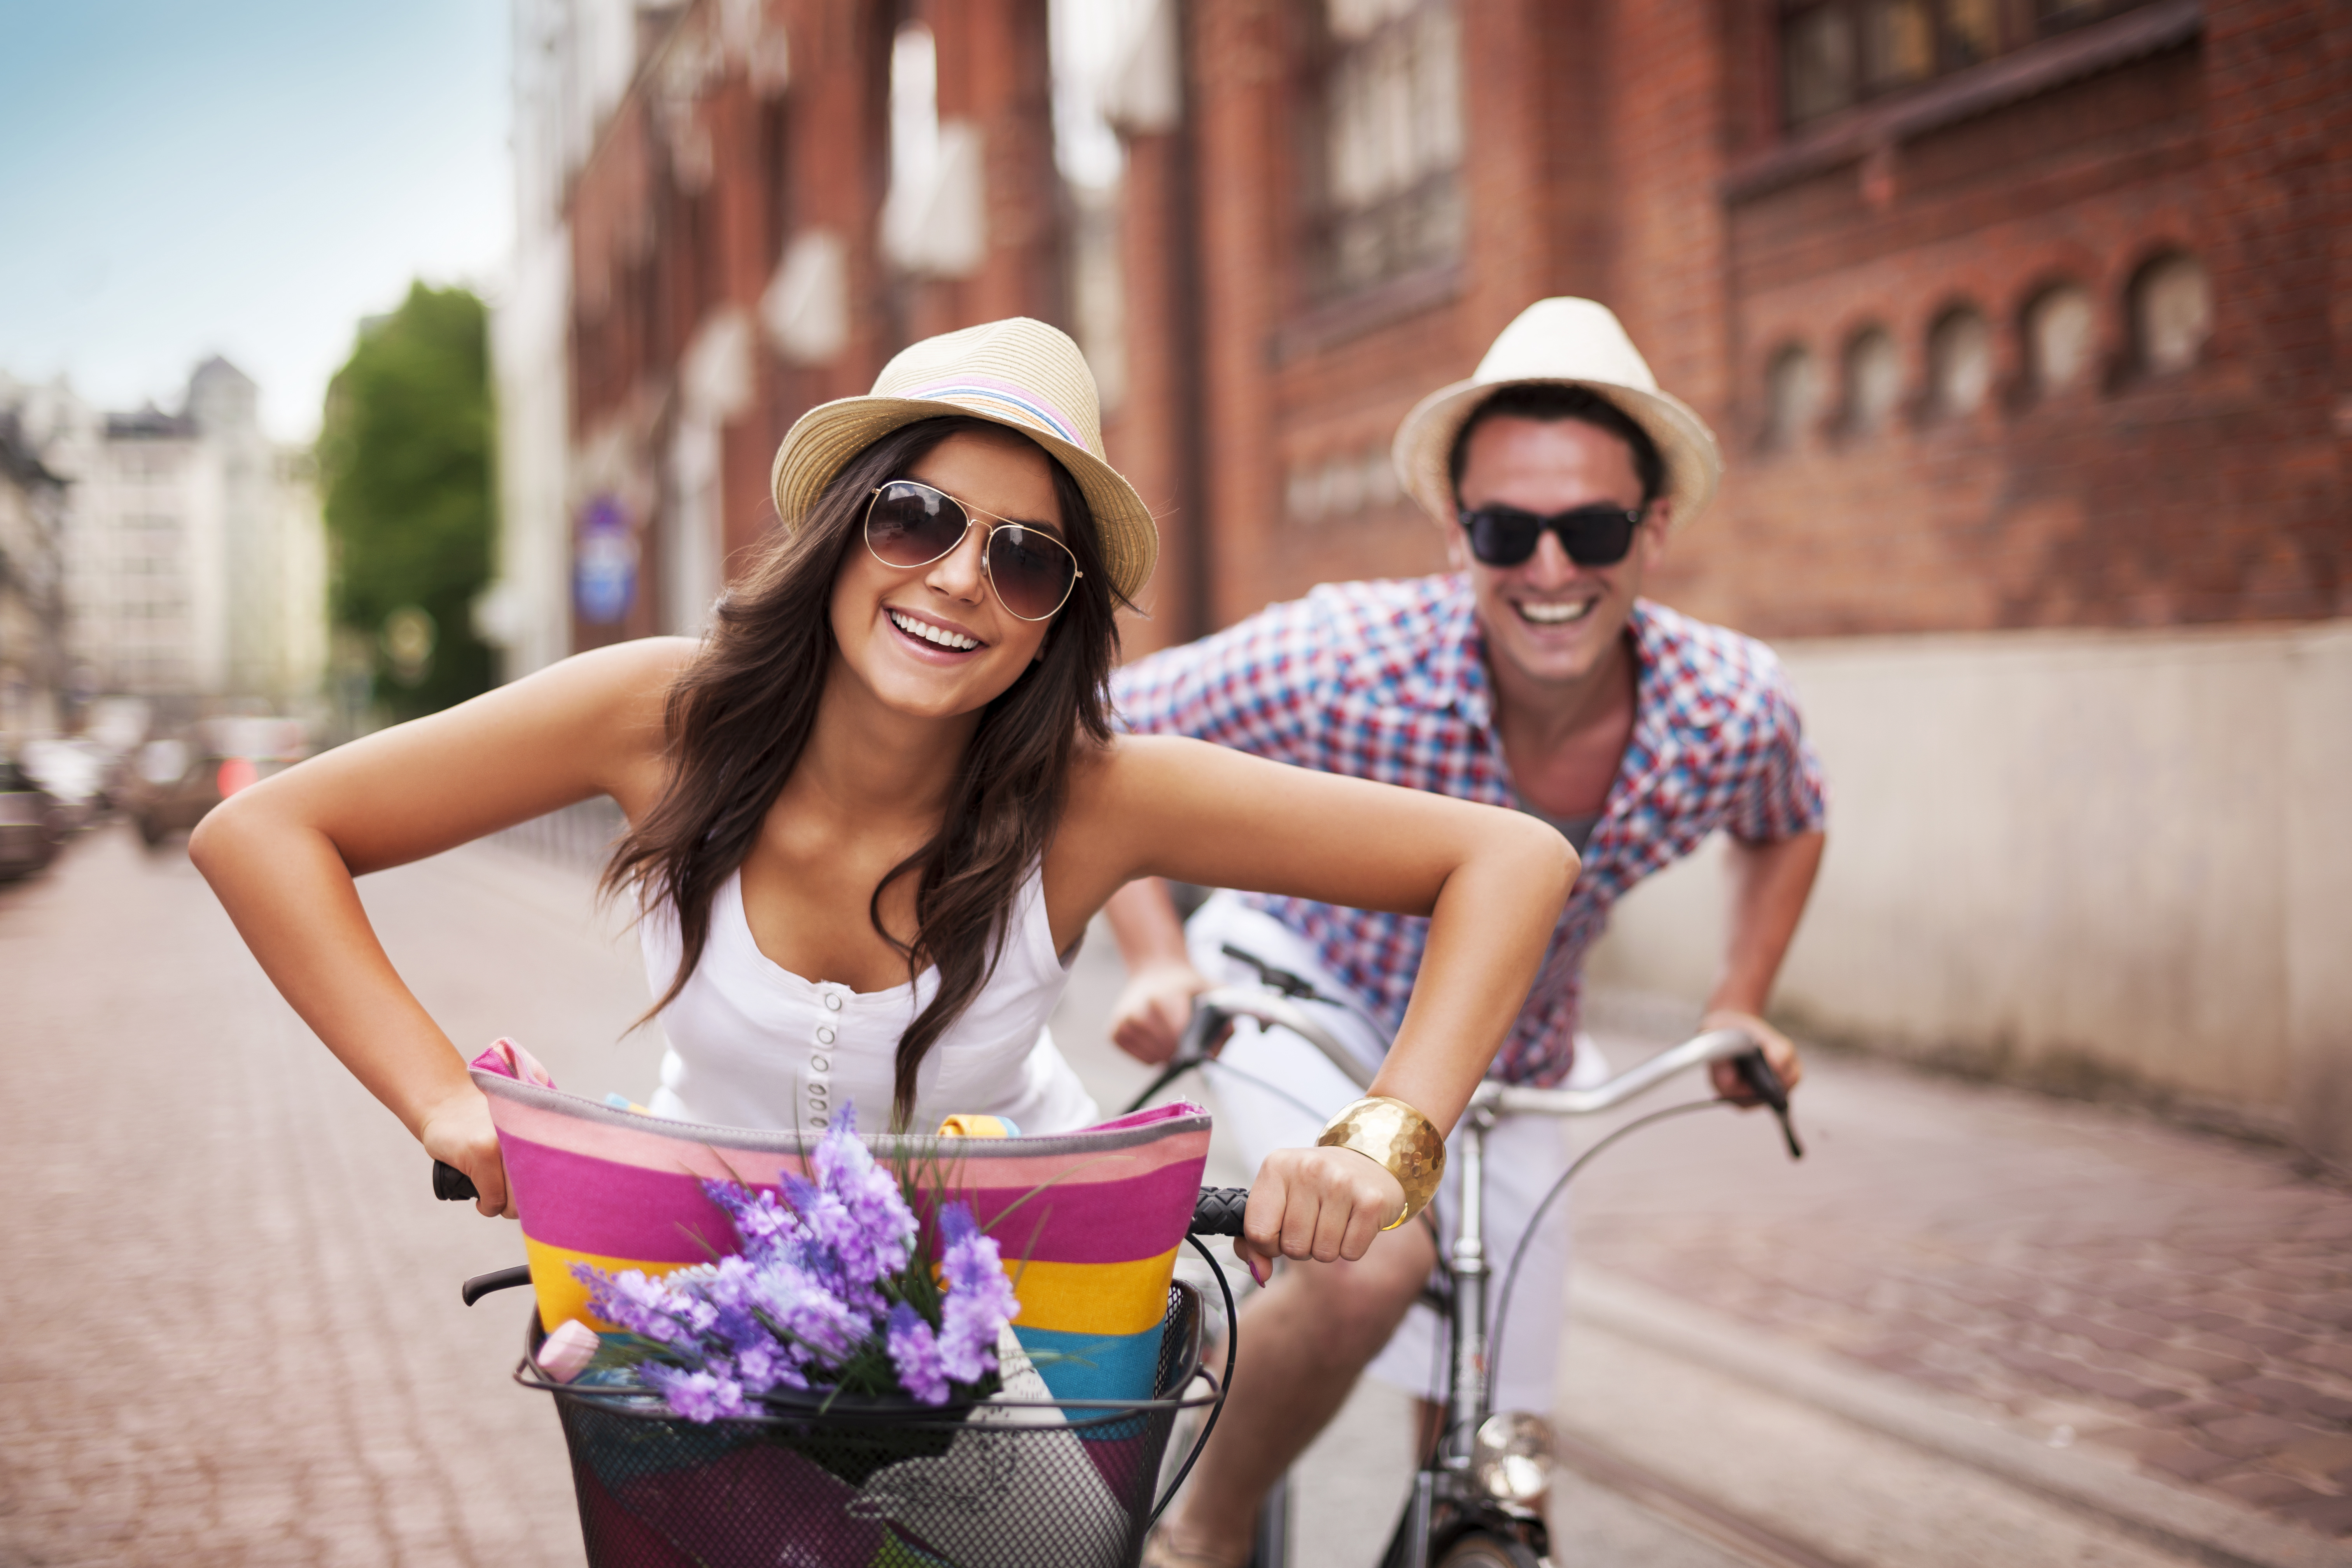
city, cycling, bicycle, eyewear, glasses, vision care, hat, sunglasses, goggles, shirt, bicycle accessory, tourism, fashion accessory, bicycle basket, street fashion, bicycle handlebar, summer, sun hat, headgear, travel, cool, vacation, bag, fedora, bicycles equipment and supplies, bicycle part, bicycle frame, cowboy hat, bicycle saddle